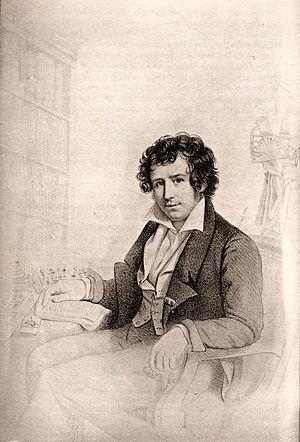
Pierre François Marie Auguste, 2ᵉ comte Dejean était un militaire français, général dans les armées du Premier Empire, qui devint entomologiste après la fin de sa carrière militaire.